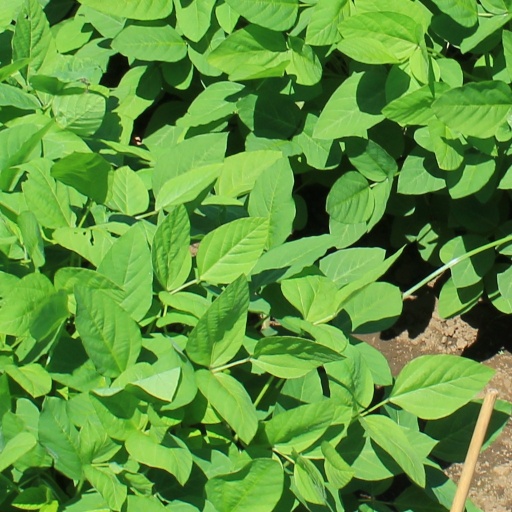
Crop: soybean